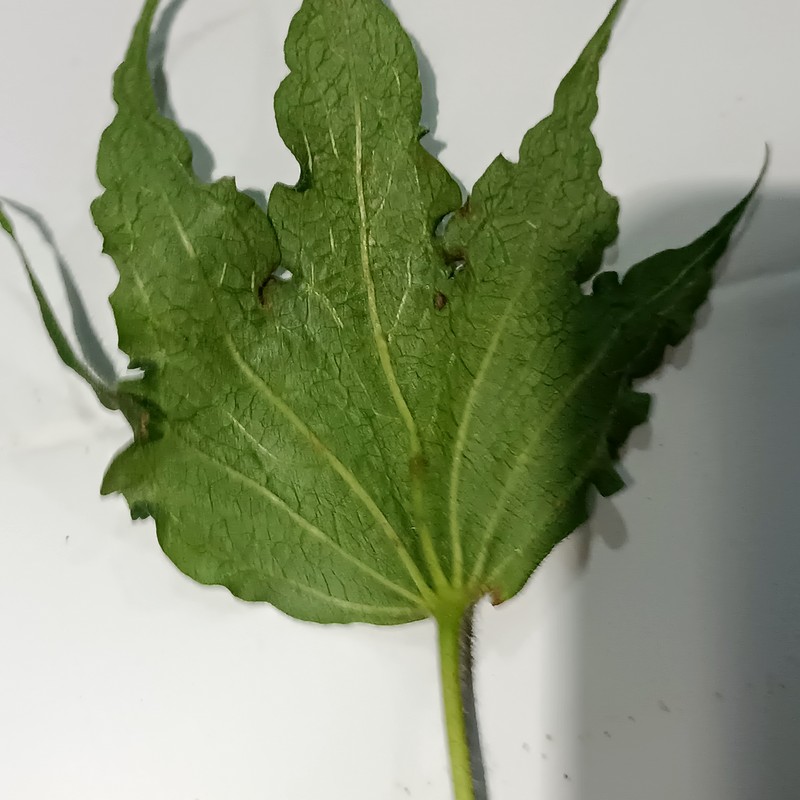
Label: Herbicide Growth Damage